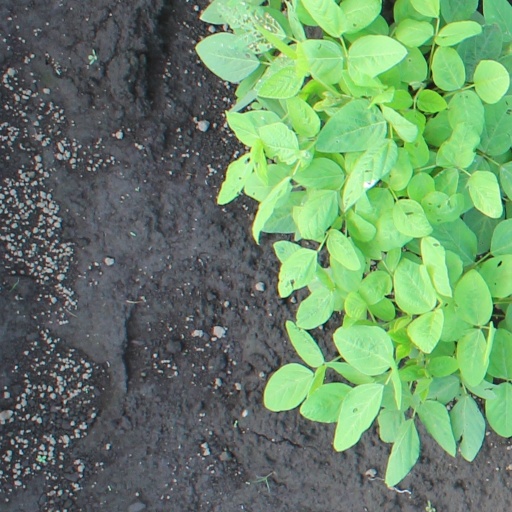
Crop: soybean